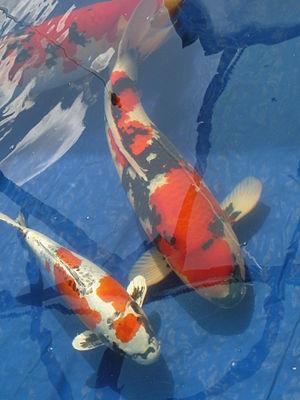
Le lac du Revest résulte du barrage de Dardennes. Il tient son nom de la commune du Revest-les-Eaux située dans le Var en Provence-Alpes-Côte d'Azur.
La carpe commune est une espèce de poissons téléostéens de la famille des cyprinidés. Le nom de Carpe peut aussi désigner plusieurs formes mutantes, hybrides et d'élevage plus ou moins domestiquées, avec par exemple la carpe cuir, la carpe miroir ou Band-Carp, ou la carpe koï qui est l'une des sous-espèces de poissons les plus anciennement domestiquées. Ces formes mutantes sont plus ovoïdes, au dos bossu et au ventre flasque, et caractérisées par des anomalies d'écaillures.